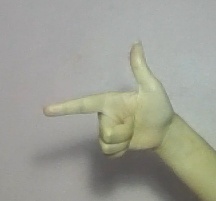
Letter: yaa